Rogier Verbeek

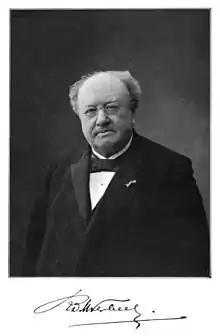
R.D.M. Verbeek

Rogier Diederik Marius Verbeek (7 April 1845, Doorn – 9 April 1926, The Hague) was a Dutch geologist and natural scientist.